Womb Ghosts

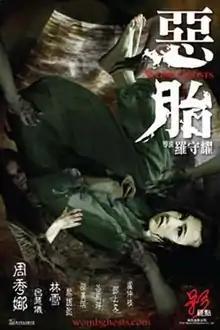

Womb Ghosts is a 2010 Hong Kong horror film directed and written by Dennis Law.